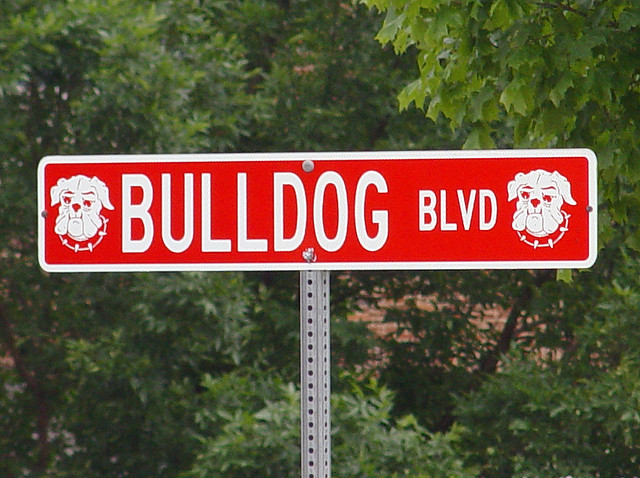
user: Given an image and a question. Answer the question in a short answer. Question: What is a bulldog? Short Answer:
assistant: mascot